Early Edition

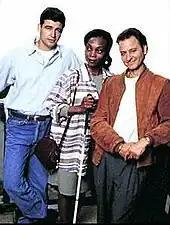
The leading cast: Kyle Chandler, Shanésia Davis-Williams and Fisher Stevens

The first season begins by showing Gary coming home from his job as a stockbroker, only to be thrown out of the house (and later divorced) for no apparent reason by his wife Marsha. Upon taking up residence in the Blackstone Hotel, Gary begins receiving a copy of the "Chicago Sun-Times", accompanied by "The Cat", every morning. Slowly, Gary realizes the paper's contents reflect events that are to happen during that day, and confers with his co-workers and friends Chuck Fishman (a former fellow stockbroker) and Marissa Clark (the blind former receptionist at the brokerage). After deciding to use his knowledge of the future only for "good," Gary is soon consumed by trying to prevent tragedies and help people, leading him to quit his job. During the season, Chuck consistently tries to use "The Paper" to make money, while Gary develops a precarious relationship with police Detective Marion Zeke Crumb. By the season's end, Gary has begun to uncover some of the mystery surrounding the paper, including confirmation that a man named Lucius Snow received the paper from the cat before him.